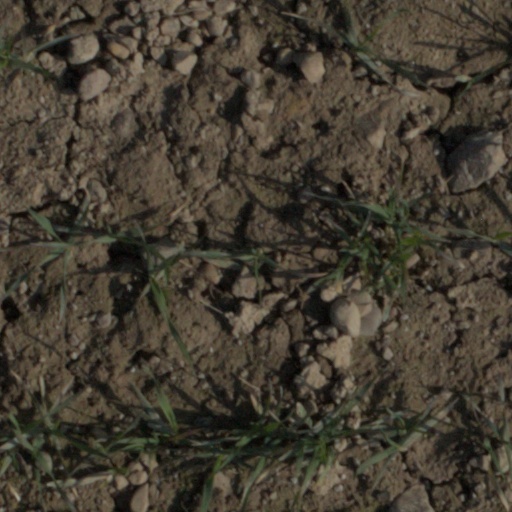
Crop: wheat